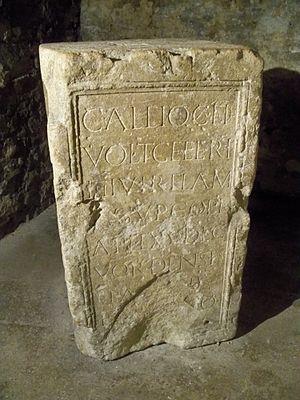
Pierre taillée dans la seconde crytpe de la Cathédrale Sainte Anne d'Apt, Vaucluse, France. Inscription latine d'époque romaine. Base de statue élevée en l'honneur du notable Caius Allius Celer, quattuorvir, flamine et augure de la colonie d'Apt, inscrit parmi les juges des cinq décuries, patron du pagus des Vordenses, le monument a été réalisé par le pagus. Références: CIL XII, 1114 (ILS 6989)
Les Vordenses sont une peuplade celto-ligure de la Fédération des Albiques.
Les Albiques étaient une des tribus celto-ligure du groupe des Commoniens, une fédération celte du midi de la France. Ils étaient établis entre les monts de Vaucluse au nord et le Luberon au sud : leur territoire couvrait donc le pays d'Apt.